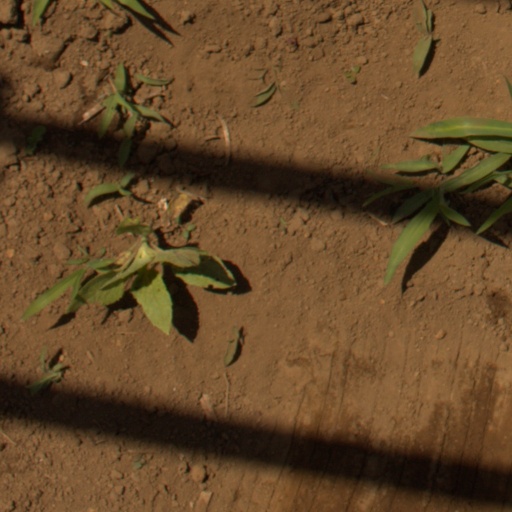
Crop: Jerusalem artichoke